China Pabst Blue Ribbon

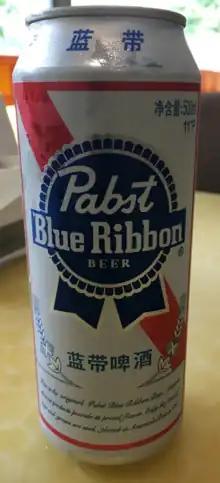
Pabst Blue Ribbon Beer as sold in the PRC in 2017.

China Pabst Blue Ribbon is a brand of beer sold in China. It is produced, marketed and distributed by CBR Brewing Company, Inc., which is a Virgin Islands-owned holding company located in Hong Kong. It jointly owns the brand and breweries along with Guangdong Blue Ribbon Group under a sub-licensing agreement with the Pabst Brewing Company.